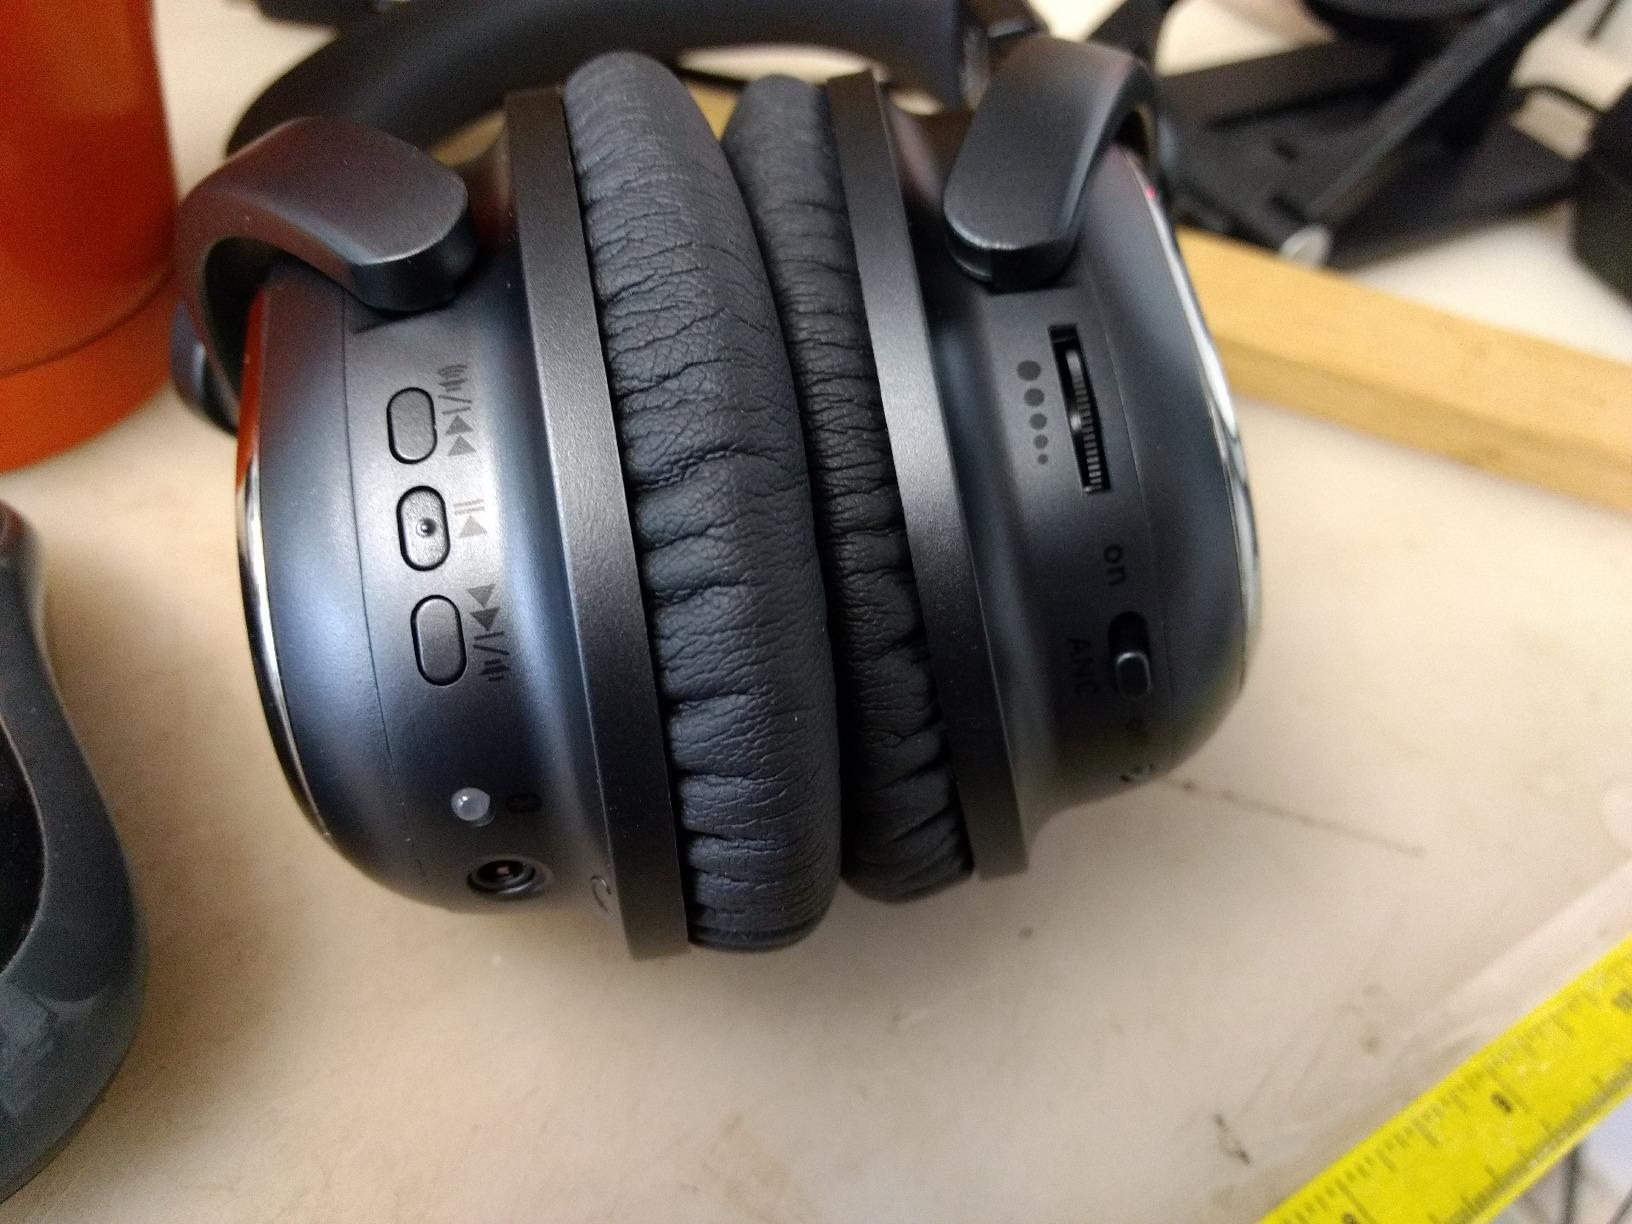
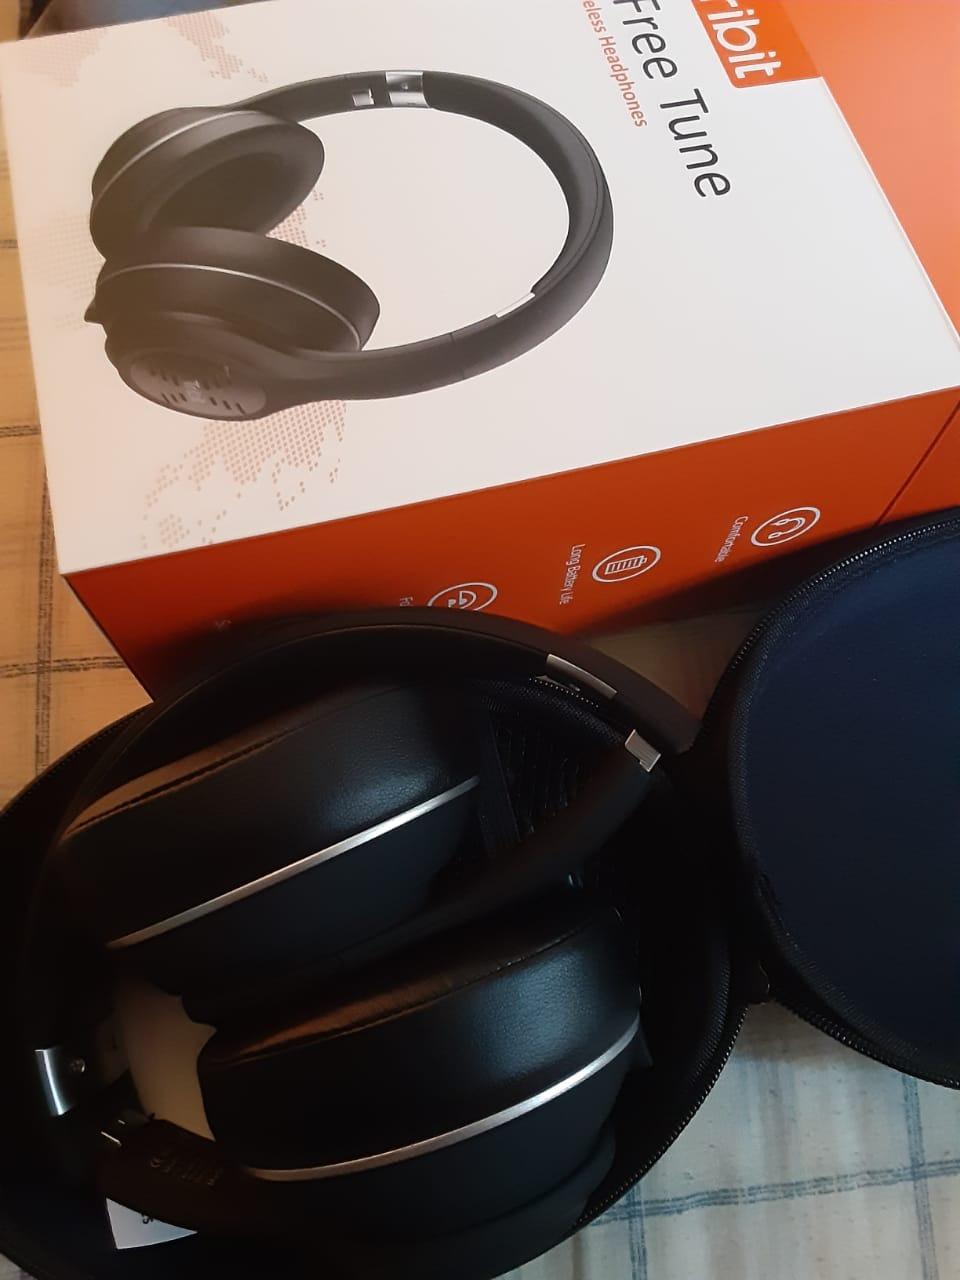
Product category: headphones
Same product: no